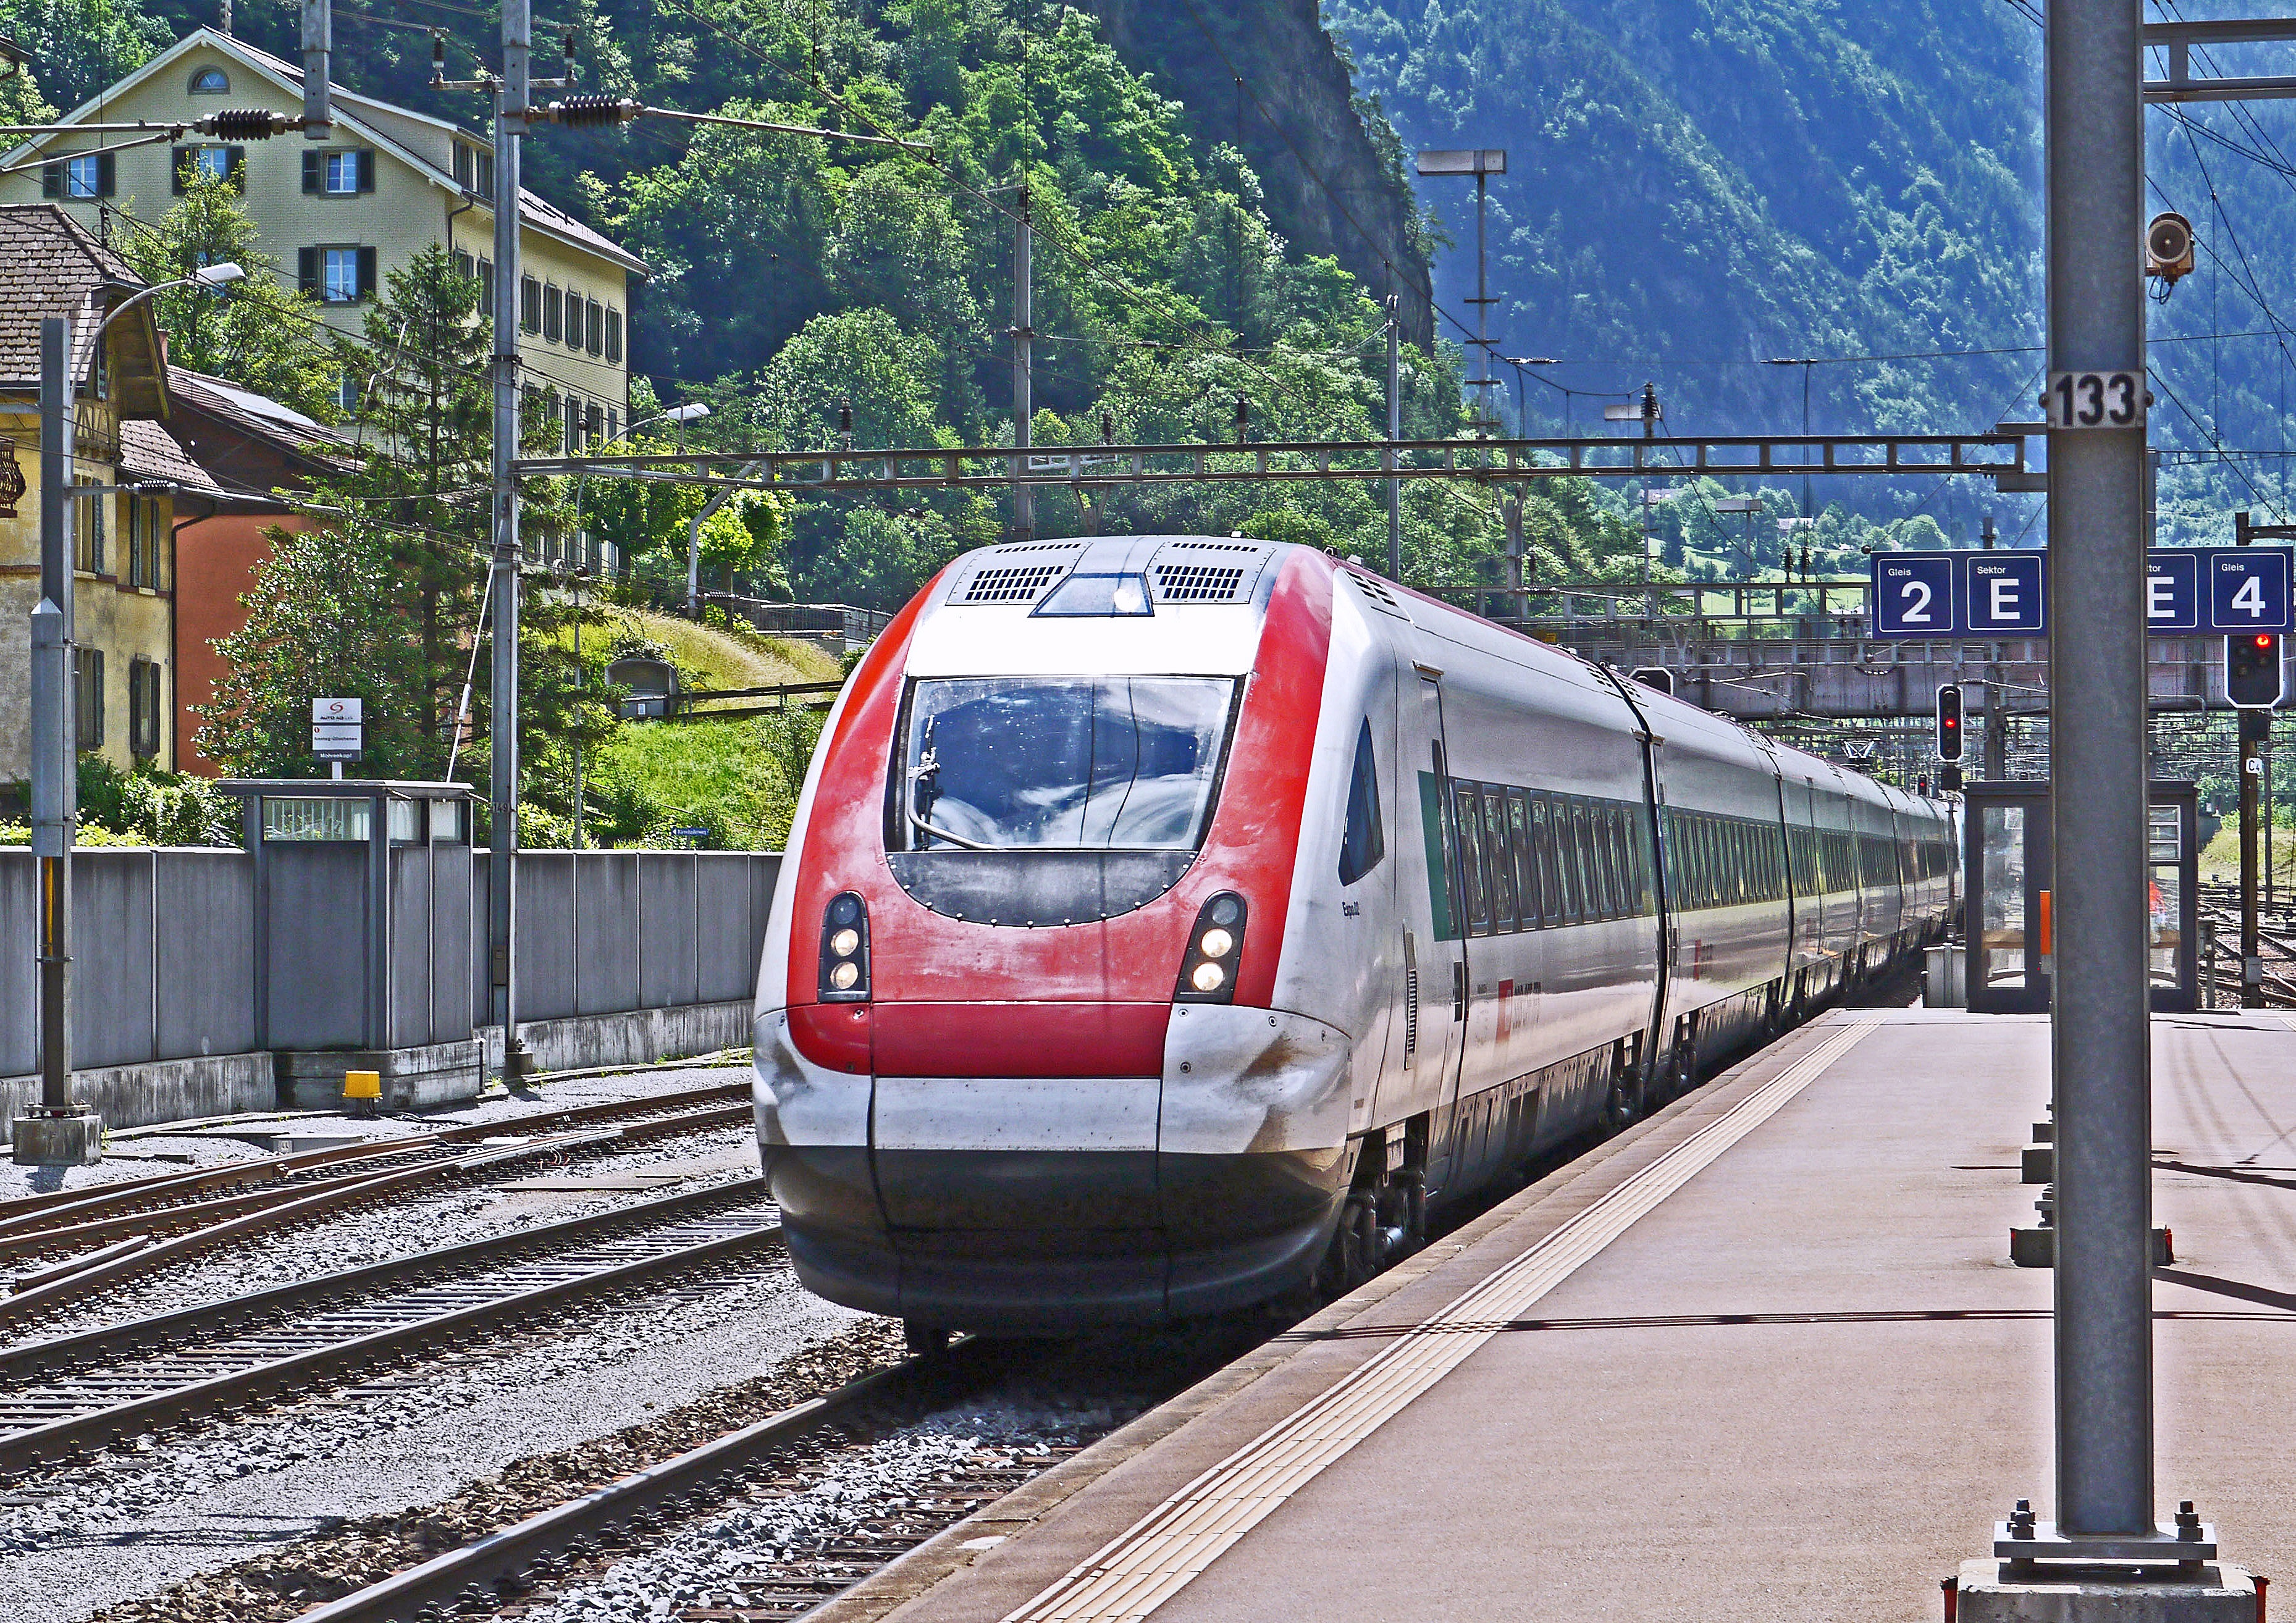
track, railway, train, transit, transport, ice, vehicle, train station, electricity, descent, public transport, downhill, switzerland, gotthard, milan, railway station, passenger, sbb, rail transport, electric locomotive, remote traffic, tgv, ffs, cff, swiss federal railways, rail cars, electrical multiple unit, uri, reuss valley, land vehicle, intercity express, erstfeld, milano zurich, etr 470, tilting technology, pendolino, cisalpino, transalpin, eur city, rolling stock, metropolitan area, high speed rail